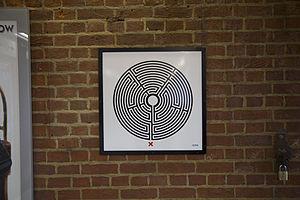
Transport for London est l'organisme public local responsable des transports en commun de la ville de Londres et du Grand Londres, au Royaume-Uni. Cet organisme assure l'implantation d'un plan des transports et l'établissement d'un service régulier à travers Londres. Son siège est situé dans la Windsor House dans la Cité de Westminster.